Nucleotide excision repair

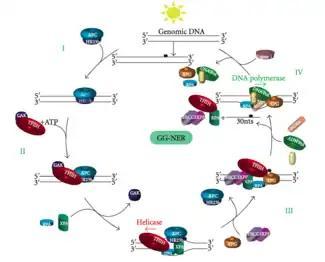
Schematic depicts binding of proteins involved with GG-NER.

Global genomic NER repairs damage in both transcribed and untranscribed DNA strands in active and inactive genes throughout the genome. This process is not dependent on transcription. This pathway employs several "damage sensing" proteins including the DNA-damage binding (DDB) and XPC-Rad23B complexes that constantly scan the genome and recognize helix distortions: the XPC-Rad23B complex is responsible for distortion recognition, while DDB1 and DDB2 (XPE) can also recognize some types of damage caused by UV light. Additionally, XPA performs a function in damage recognition that is as yet poorly defined. Upon identification of a damaged site, subsequent repair proteins are then recruited to the damaged DNA to verify presence of DNA damage, excise the damaged DNA surrounding the lesion then fill in the repair patch.